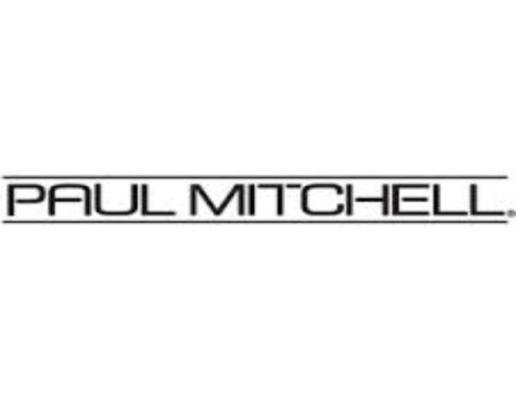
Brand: mitchell
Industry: Necessities